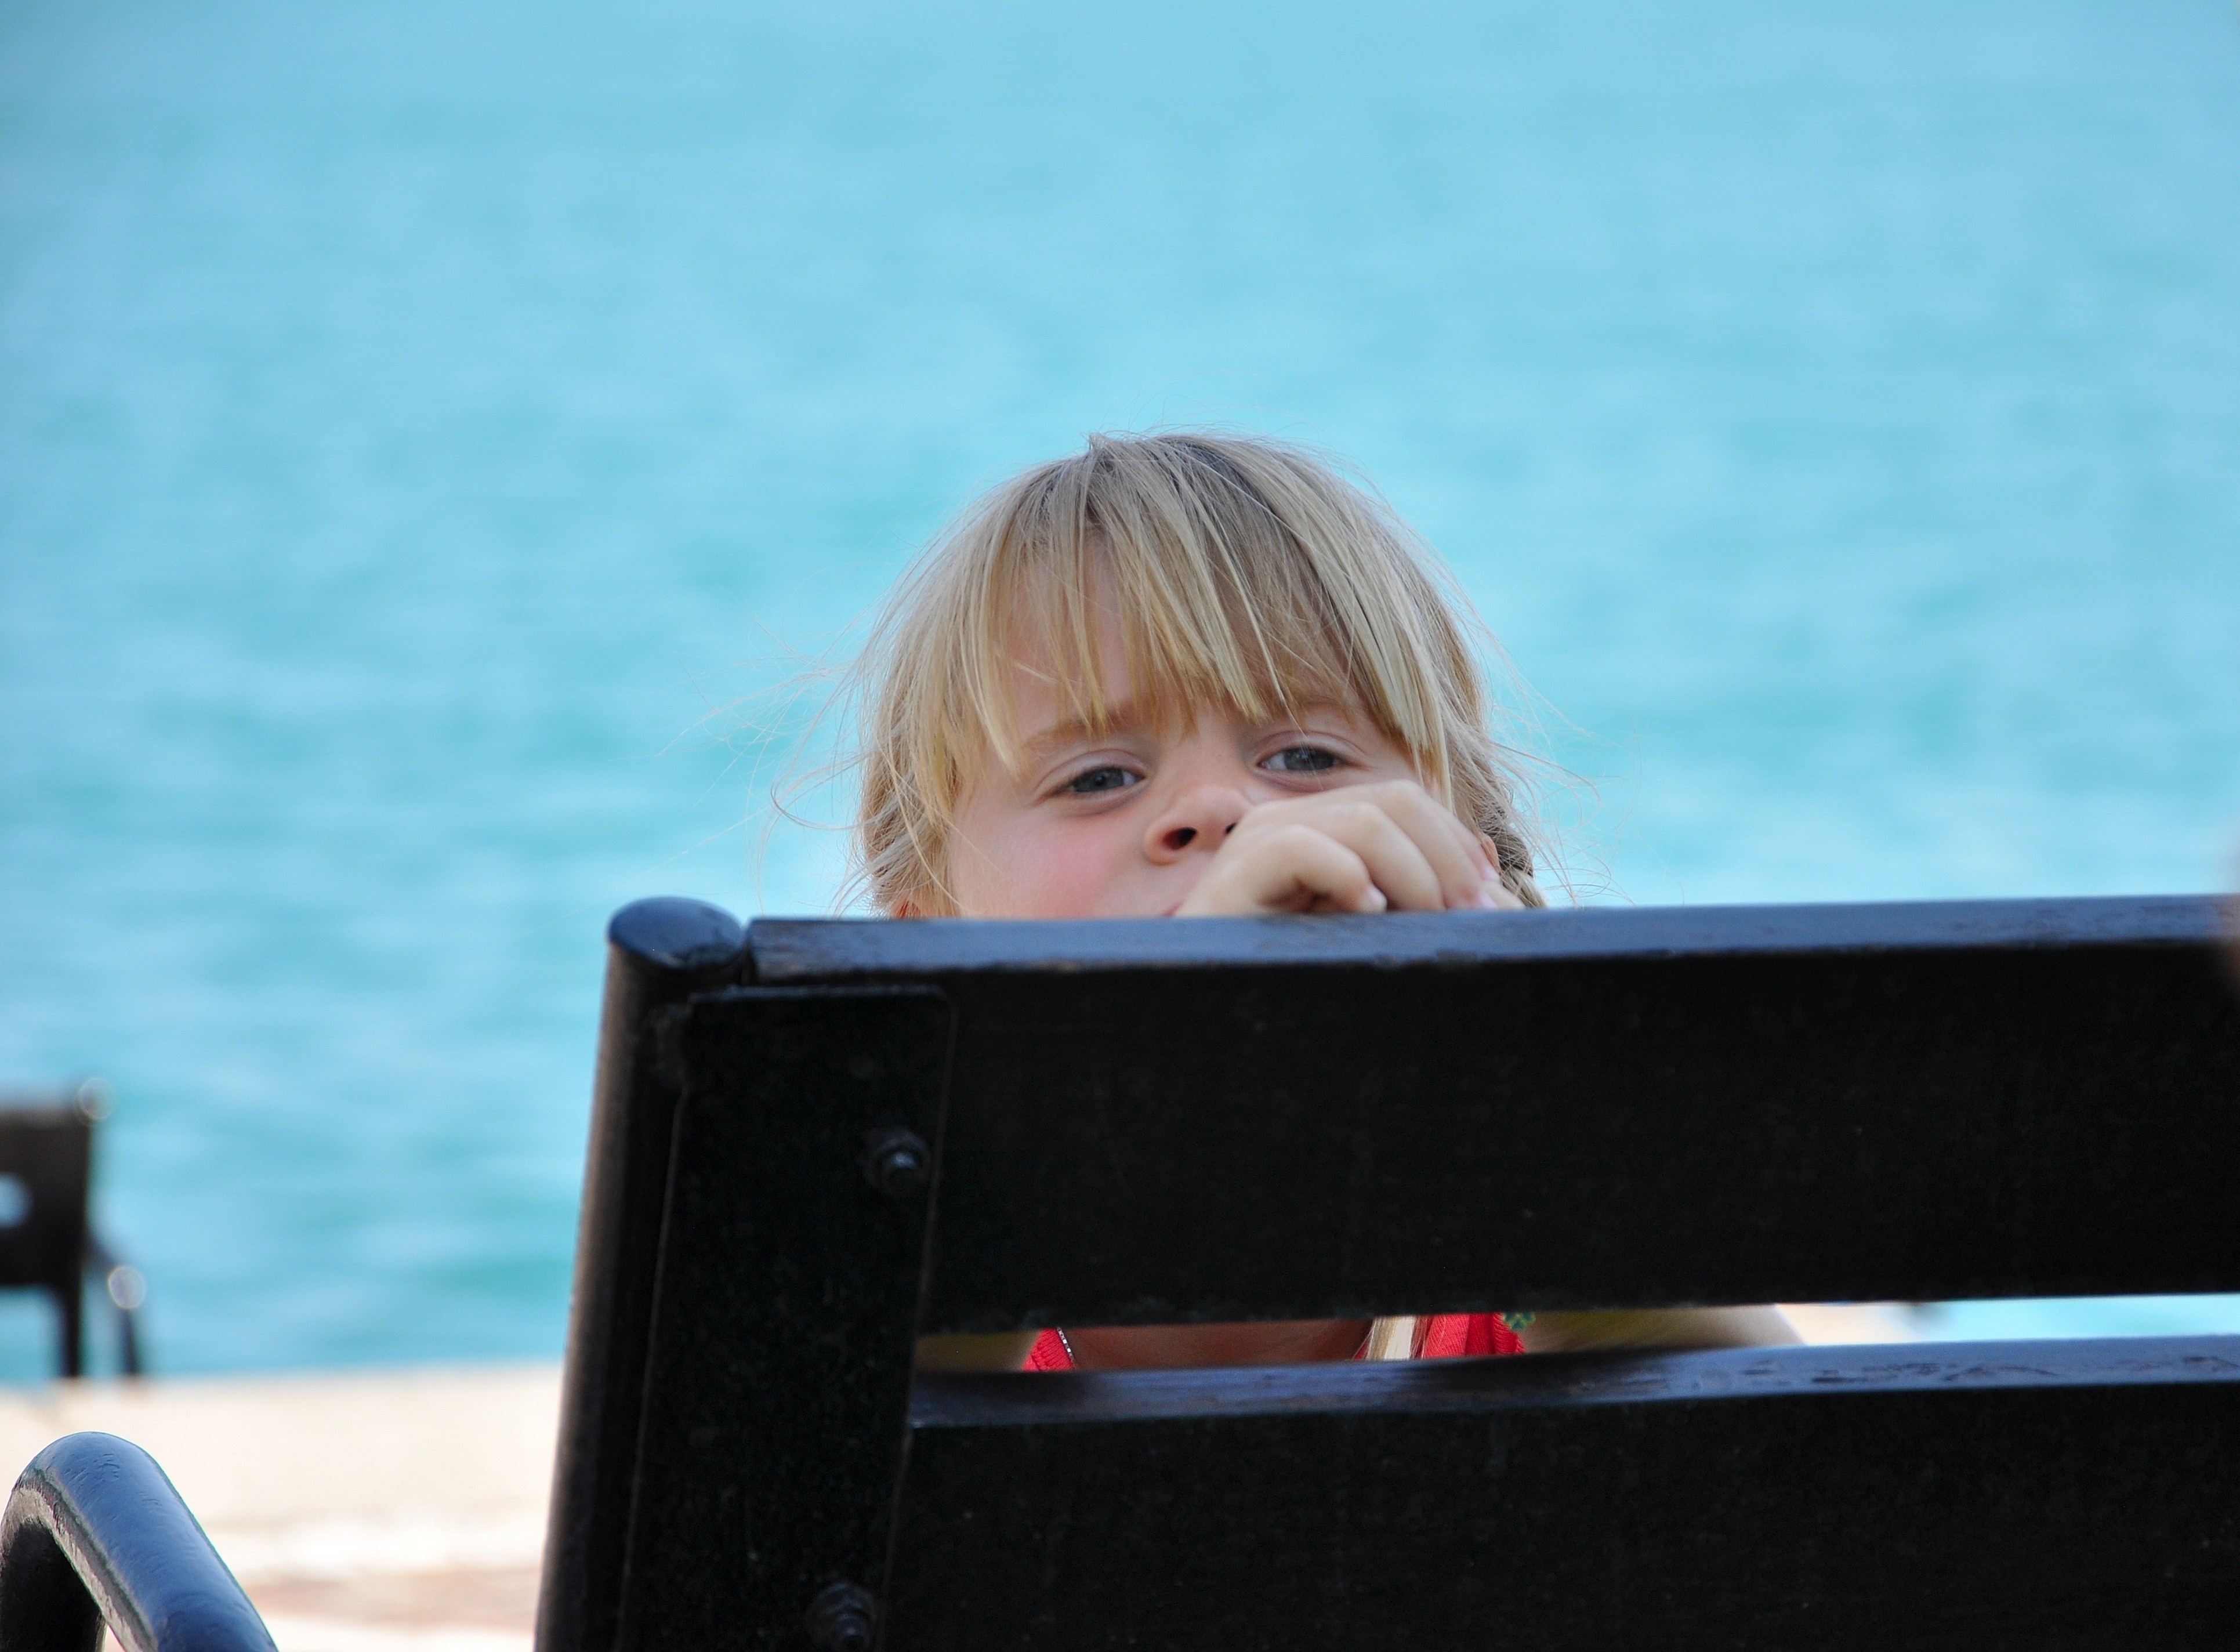
person, girl, child, blue, face, bank, glasses, human positions